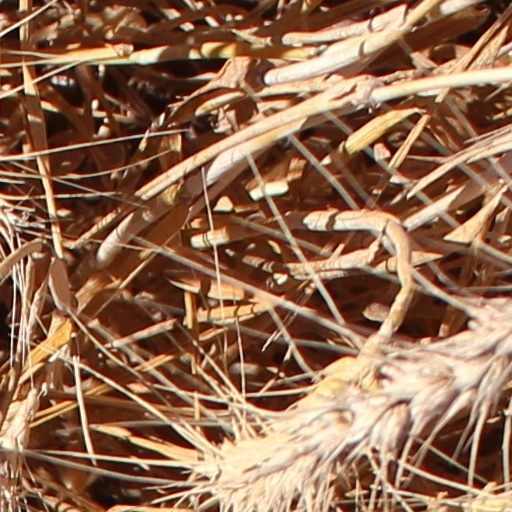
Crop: wheat